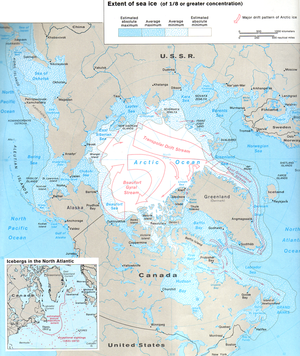
La dérive des glaces est un phénomène de mouvement des glaces à la surface de l'océan, sous l'effet de la rotation de la Terre, des courants océaniques et de la circulation atmosphérique.